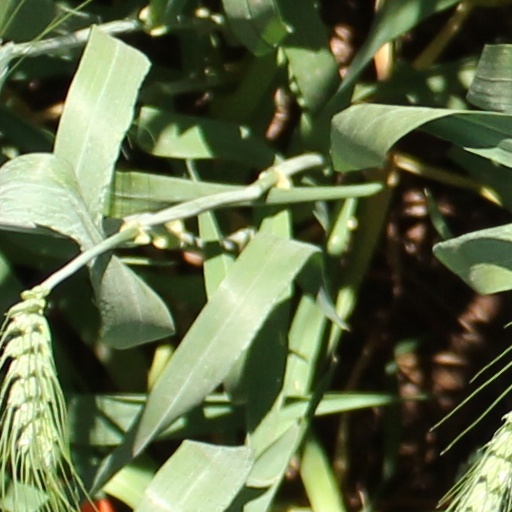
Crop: wheat